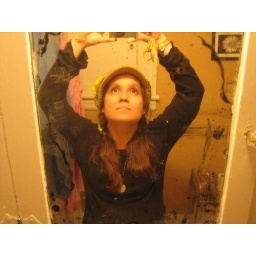
me and my yellow hat in the yellow bathroom with all that yellow lighting... i think i'll call this one &amp;quot;Red&amp;quot;